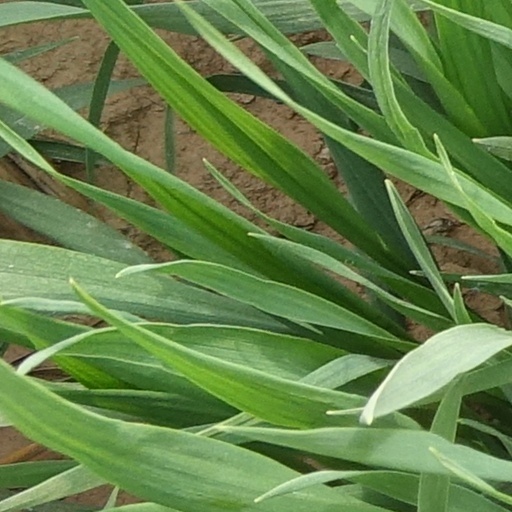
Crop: wheat